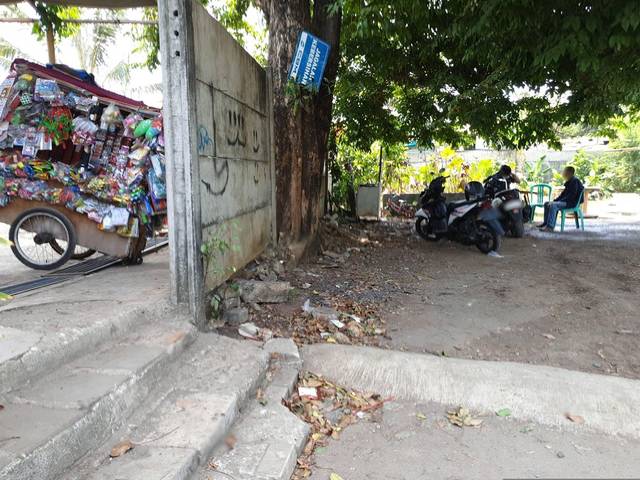
Region: Indonesia
Coordinates: -6.228, 106.787